History of Nicaragua

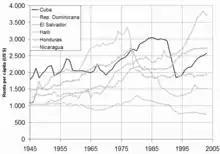
Comparative GDP per capita. Nicaragua experienced a large fall in growth in the late 1980s.

After a brief period of sanctions, Nicaragua was faced with a collapsing economy. The U.S. trained and financed the Contras, which were a counter-revolutionary group, based in neighboring Honduras to militarily oppose the Sandinista government. President Reagan called the Contras "the moral equivalent of our founding fathers." The Contras, groups of Somoza's National Guard who had fled to Honduras, were organized, trained and funded by CIA. The Contra chain of command included some ex-National Guardsmen, including Contra founder and commander Enrique Bermúdez and others, including ex-Sandinista hero Edén Pastora, who rejected the Leninist orientation of the Sandinistas. The Contras operated out of camps in the neighboring Honduras to the north and Costa Rica to the south. They engaged in a systematic campaign of terror amongst the rural Nicaraguan population to disrupt social reform projects of the Sandinistas.